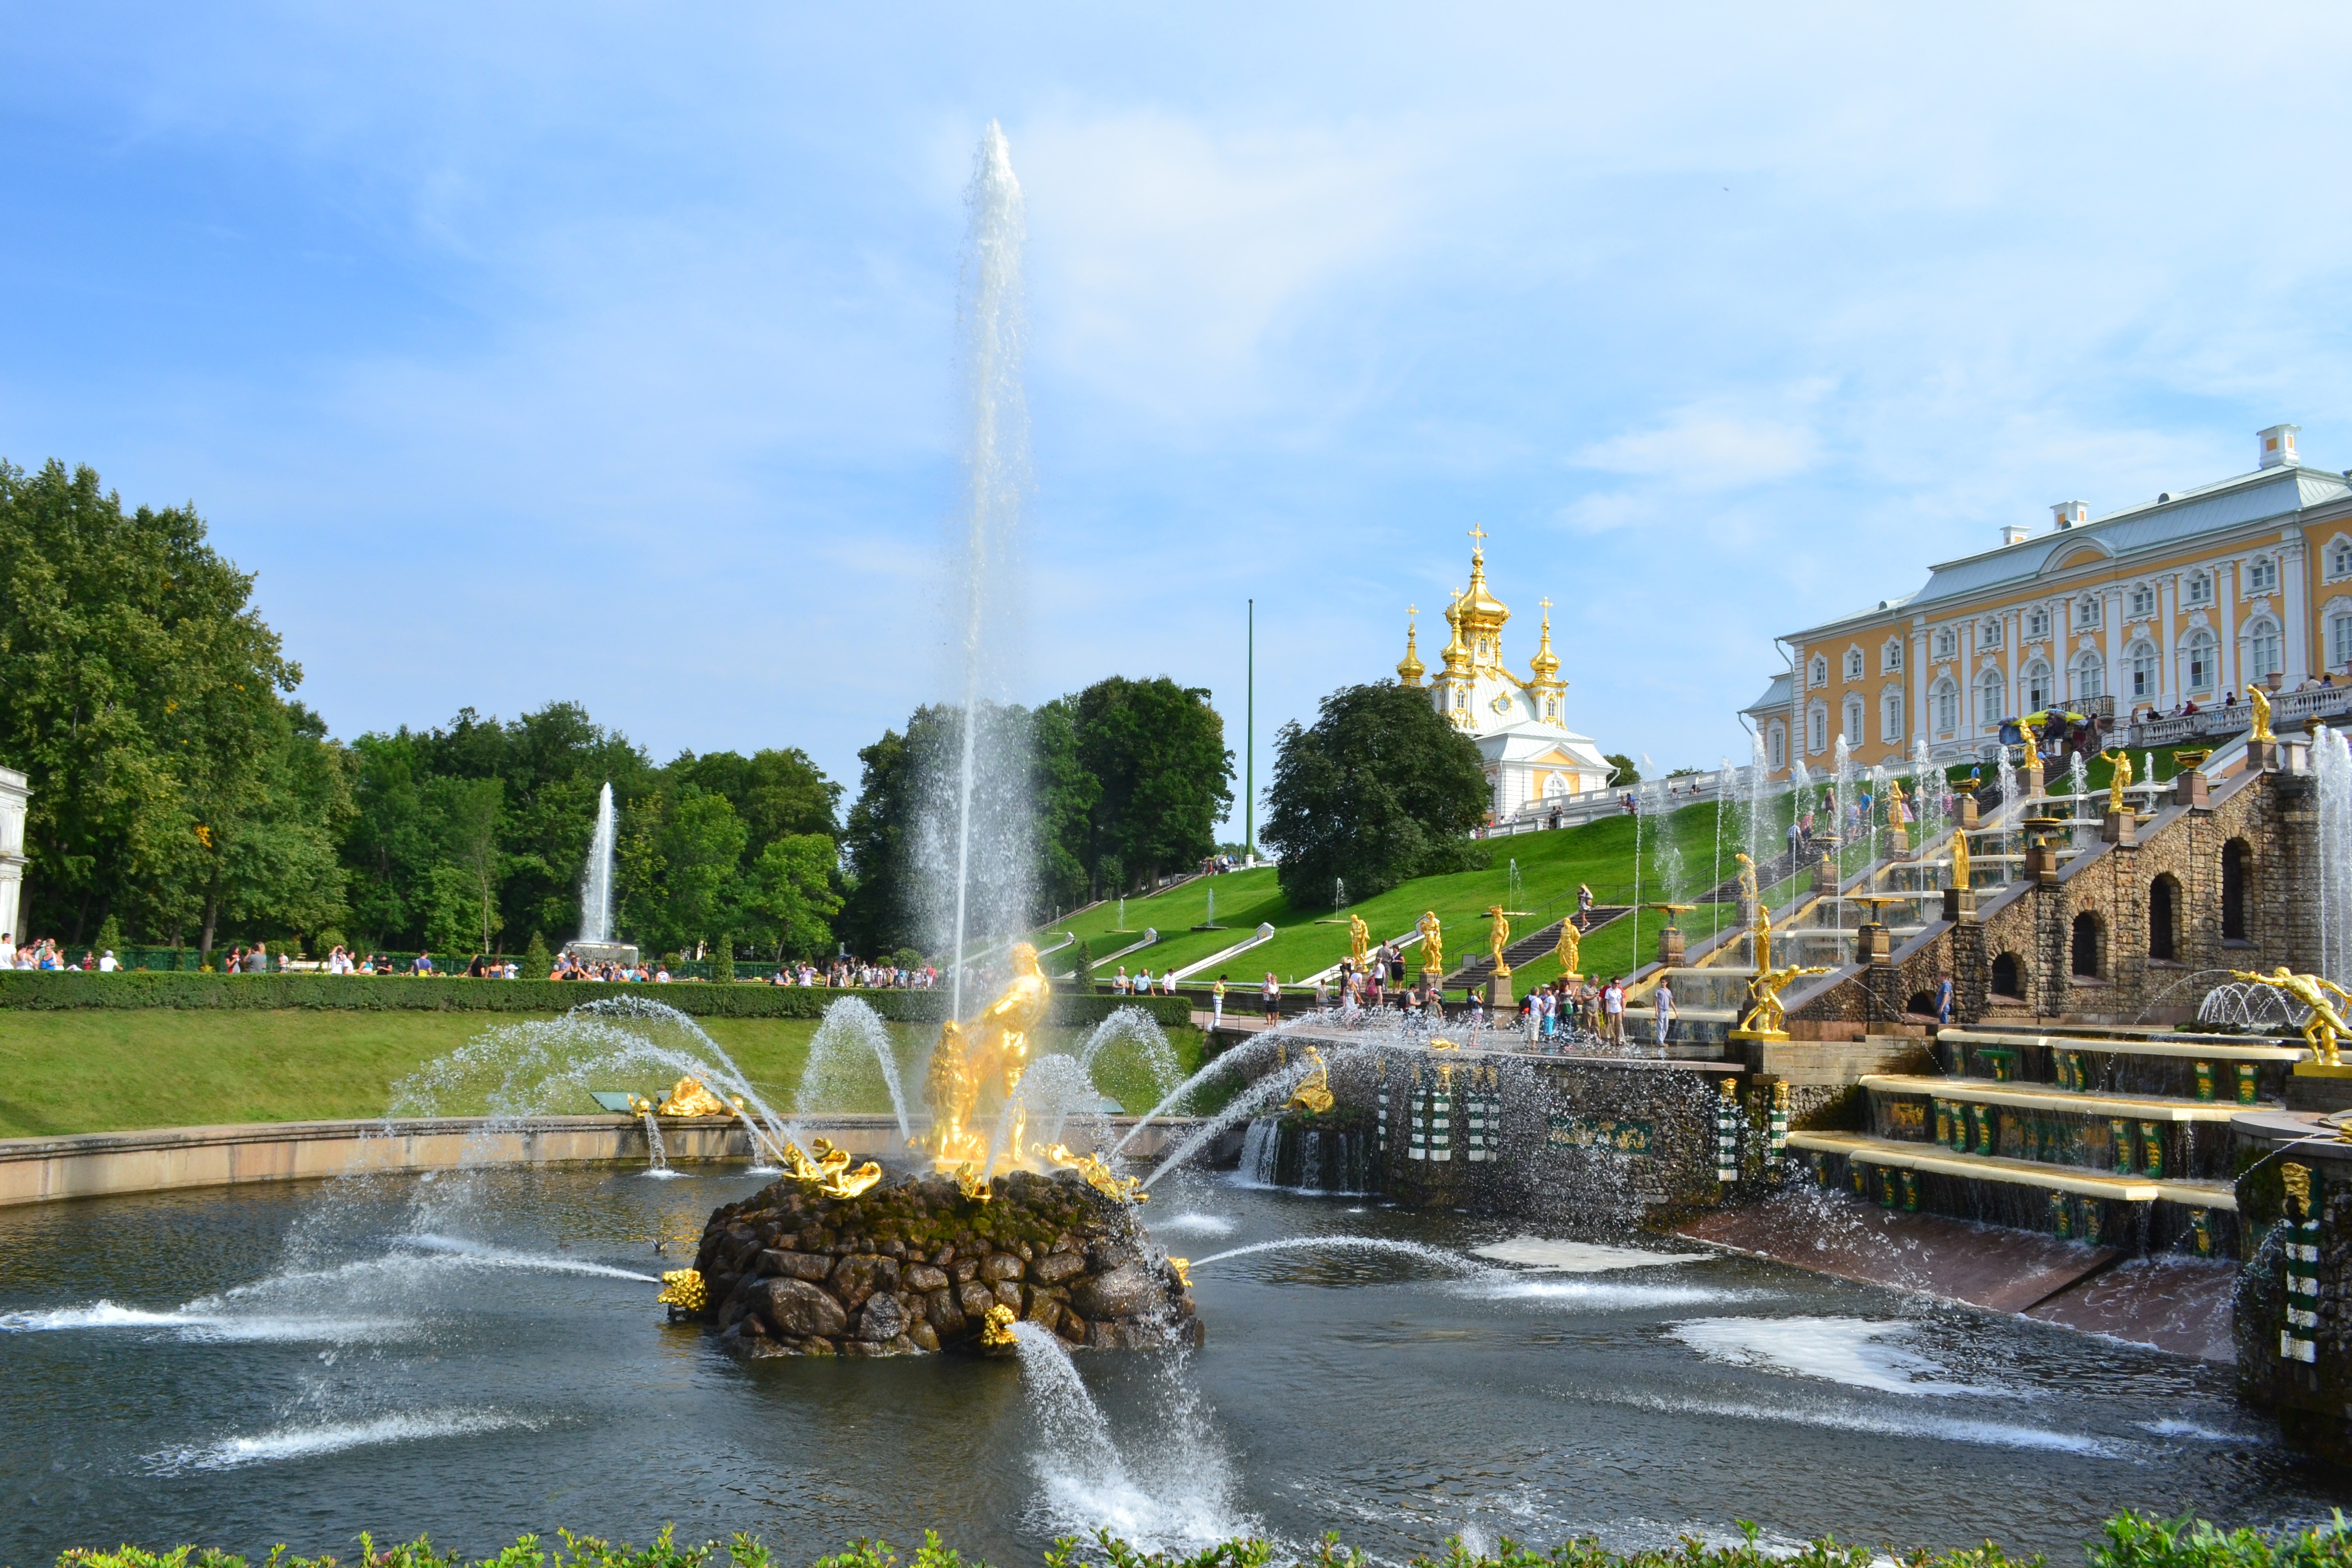
water, palace, monument, park, landmark, waterway, fountain, town square, russia, water feature, peterhof, petrodvorets, samson fountain